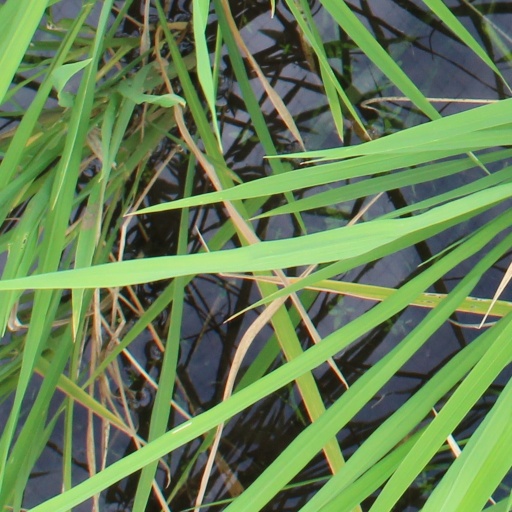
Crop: rice